Oleanna (play)

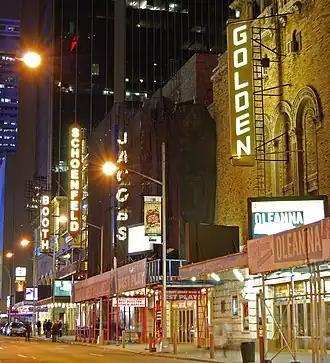
View of Broadway Theaters on 45th Street at night with Oleanna Marquee visible

Oleanna is a 1992 two-character play by David Mamet, about the power struggle between a university professor and one of his female students. The play's title, taken from a folk song, refers to a 19th-century escapist vision of utopia. Mamet adapted his play into a 1994 film of the same name.